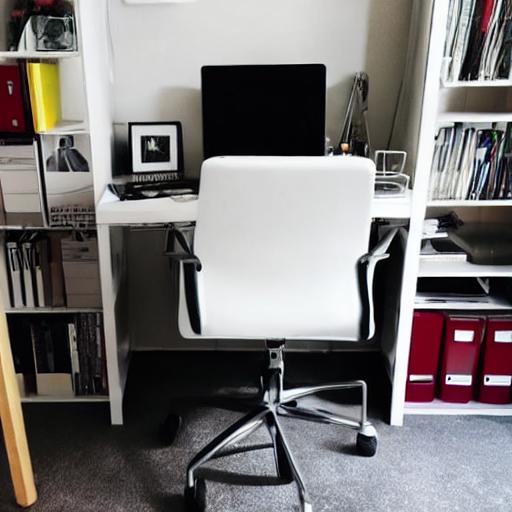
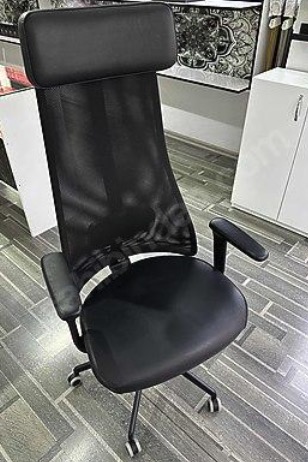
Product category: items_chair
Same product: no